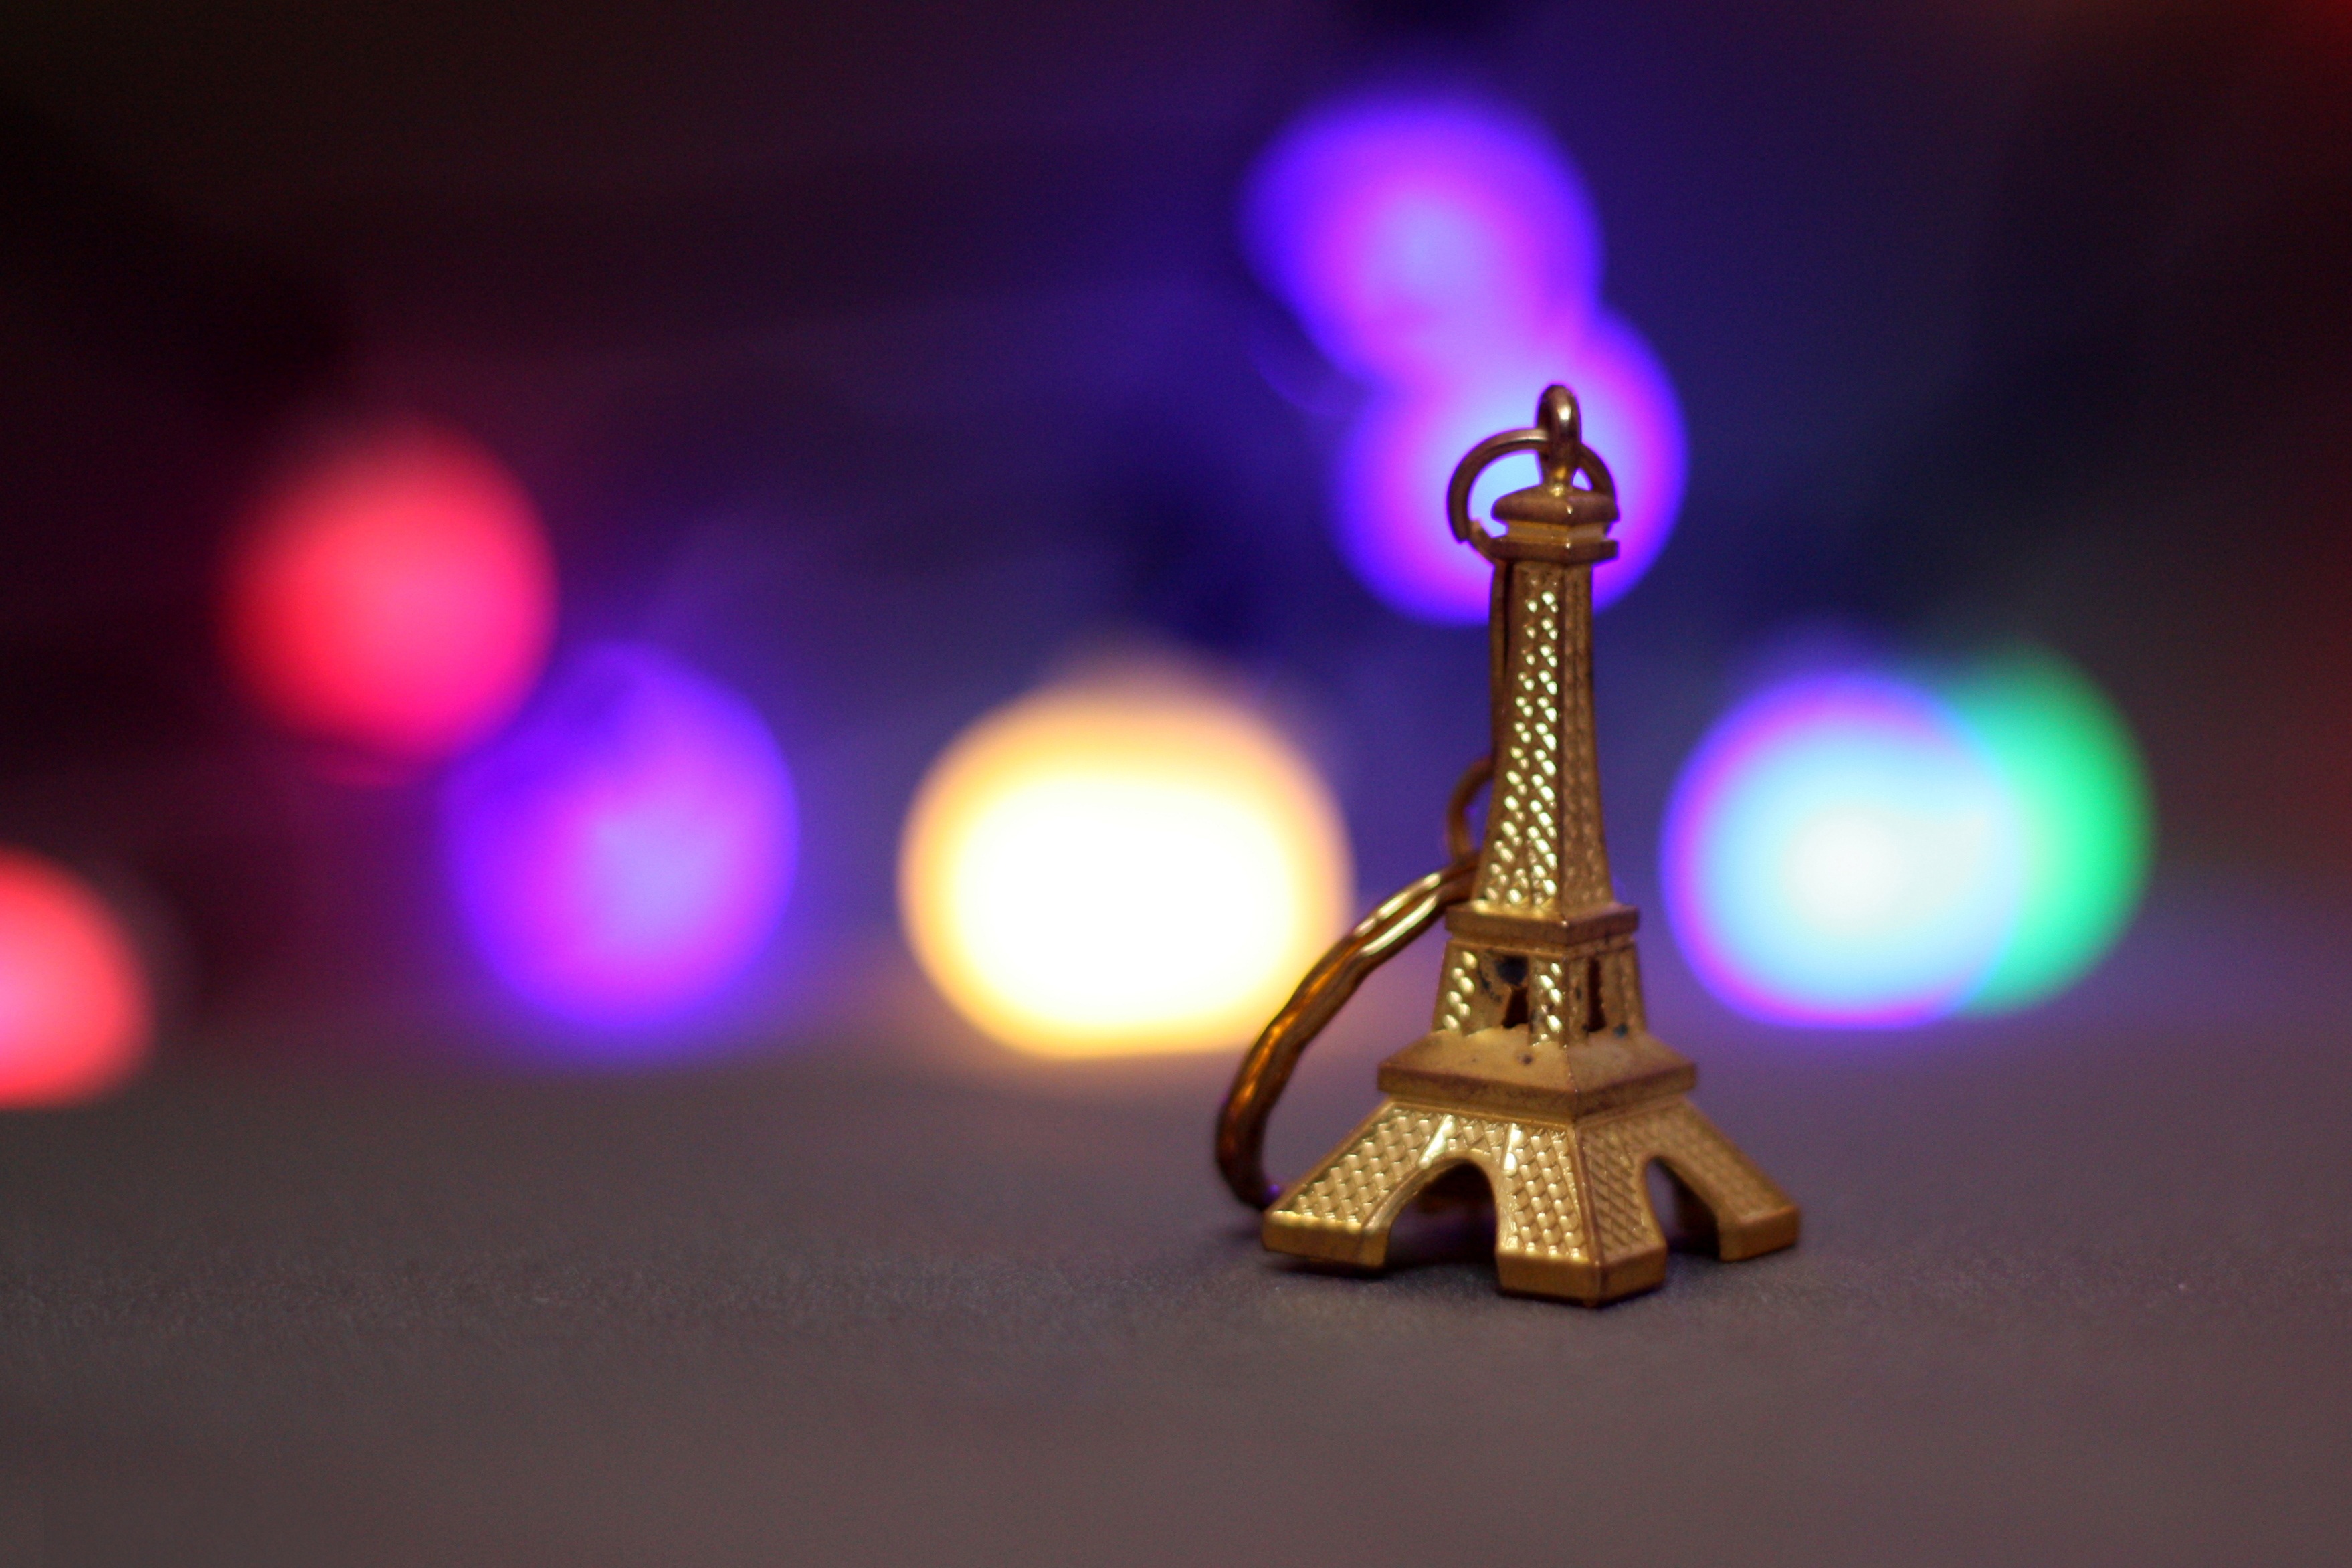
light, bokeh, night, city, eiffel tower, paris, france, tower, color, lighting, eiffel, gold, shape, macro photography, slightly, souvenirs gift, computer wallpaper